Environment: real
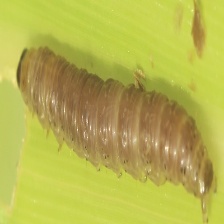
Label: fall_armyworm